Vanavarayan Vallavarayan

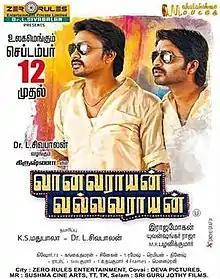
Teaser Poster

Vanavarayan Vallavarayan is a 2014 Indian Tamil-language romantic comedy film written and directed by Rajamohan. It stars Krishna, Monal Gajjar, Ma Ka Pa Anand and Niharika Kareer. The film is set in the backdrop of rural Coimbatore. The film, features musical score by Yuvan Shankar Raja. It was released on 12 September 2014 to mixed reviews from critics.